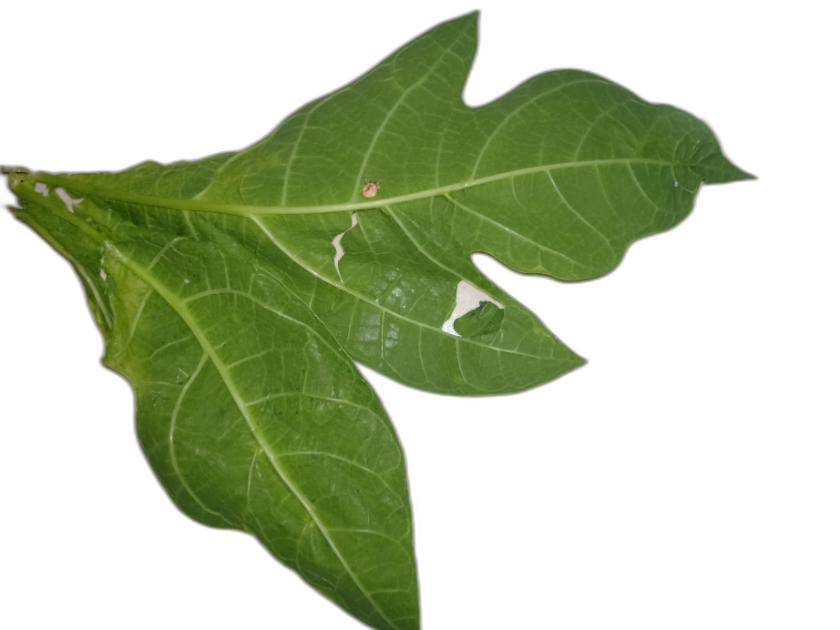
Crop: Papaya
Label: Carica_Insect_Hole